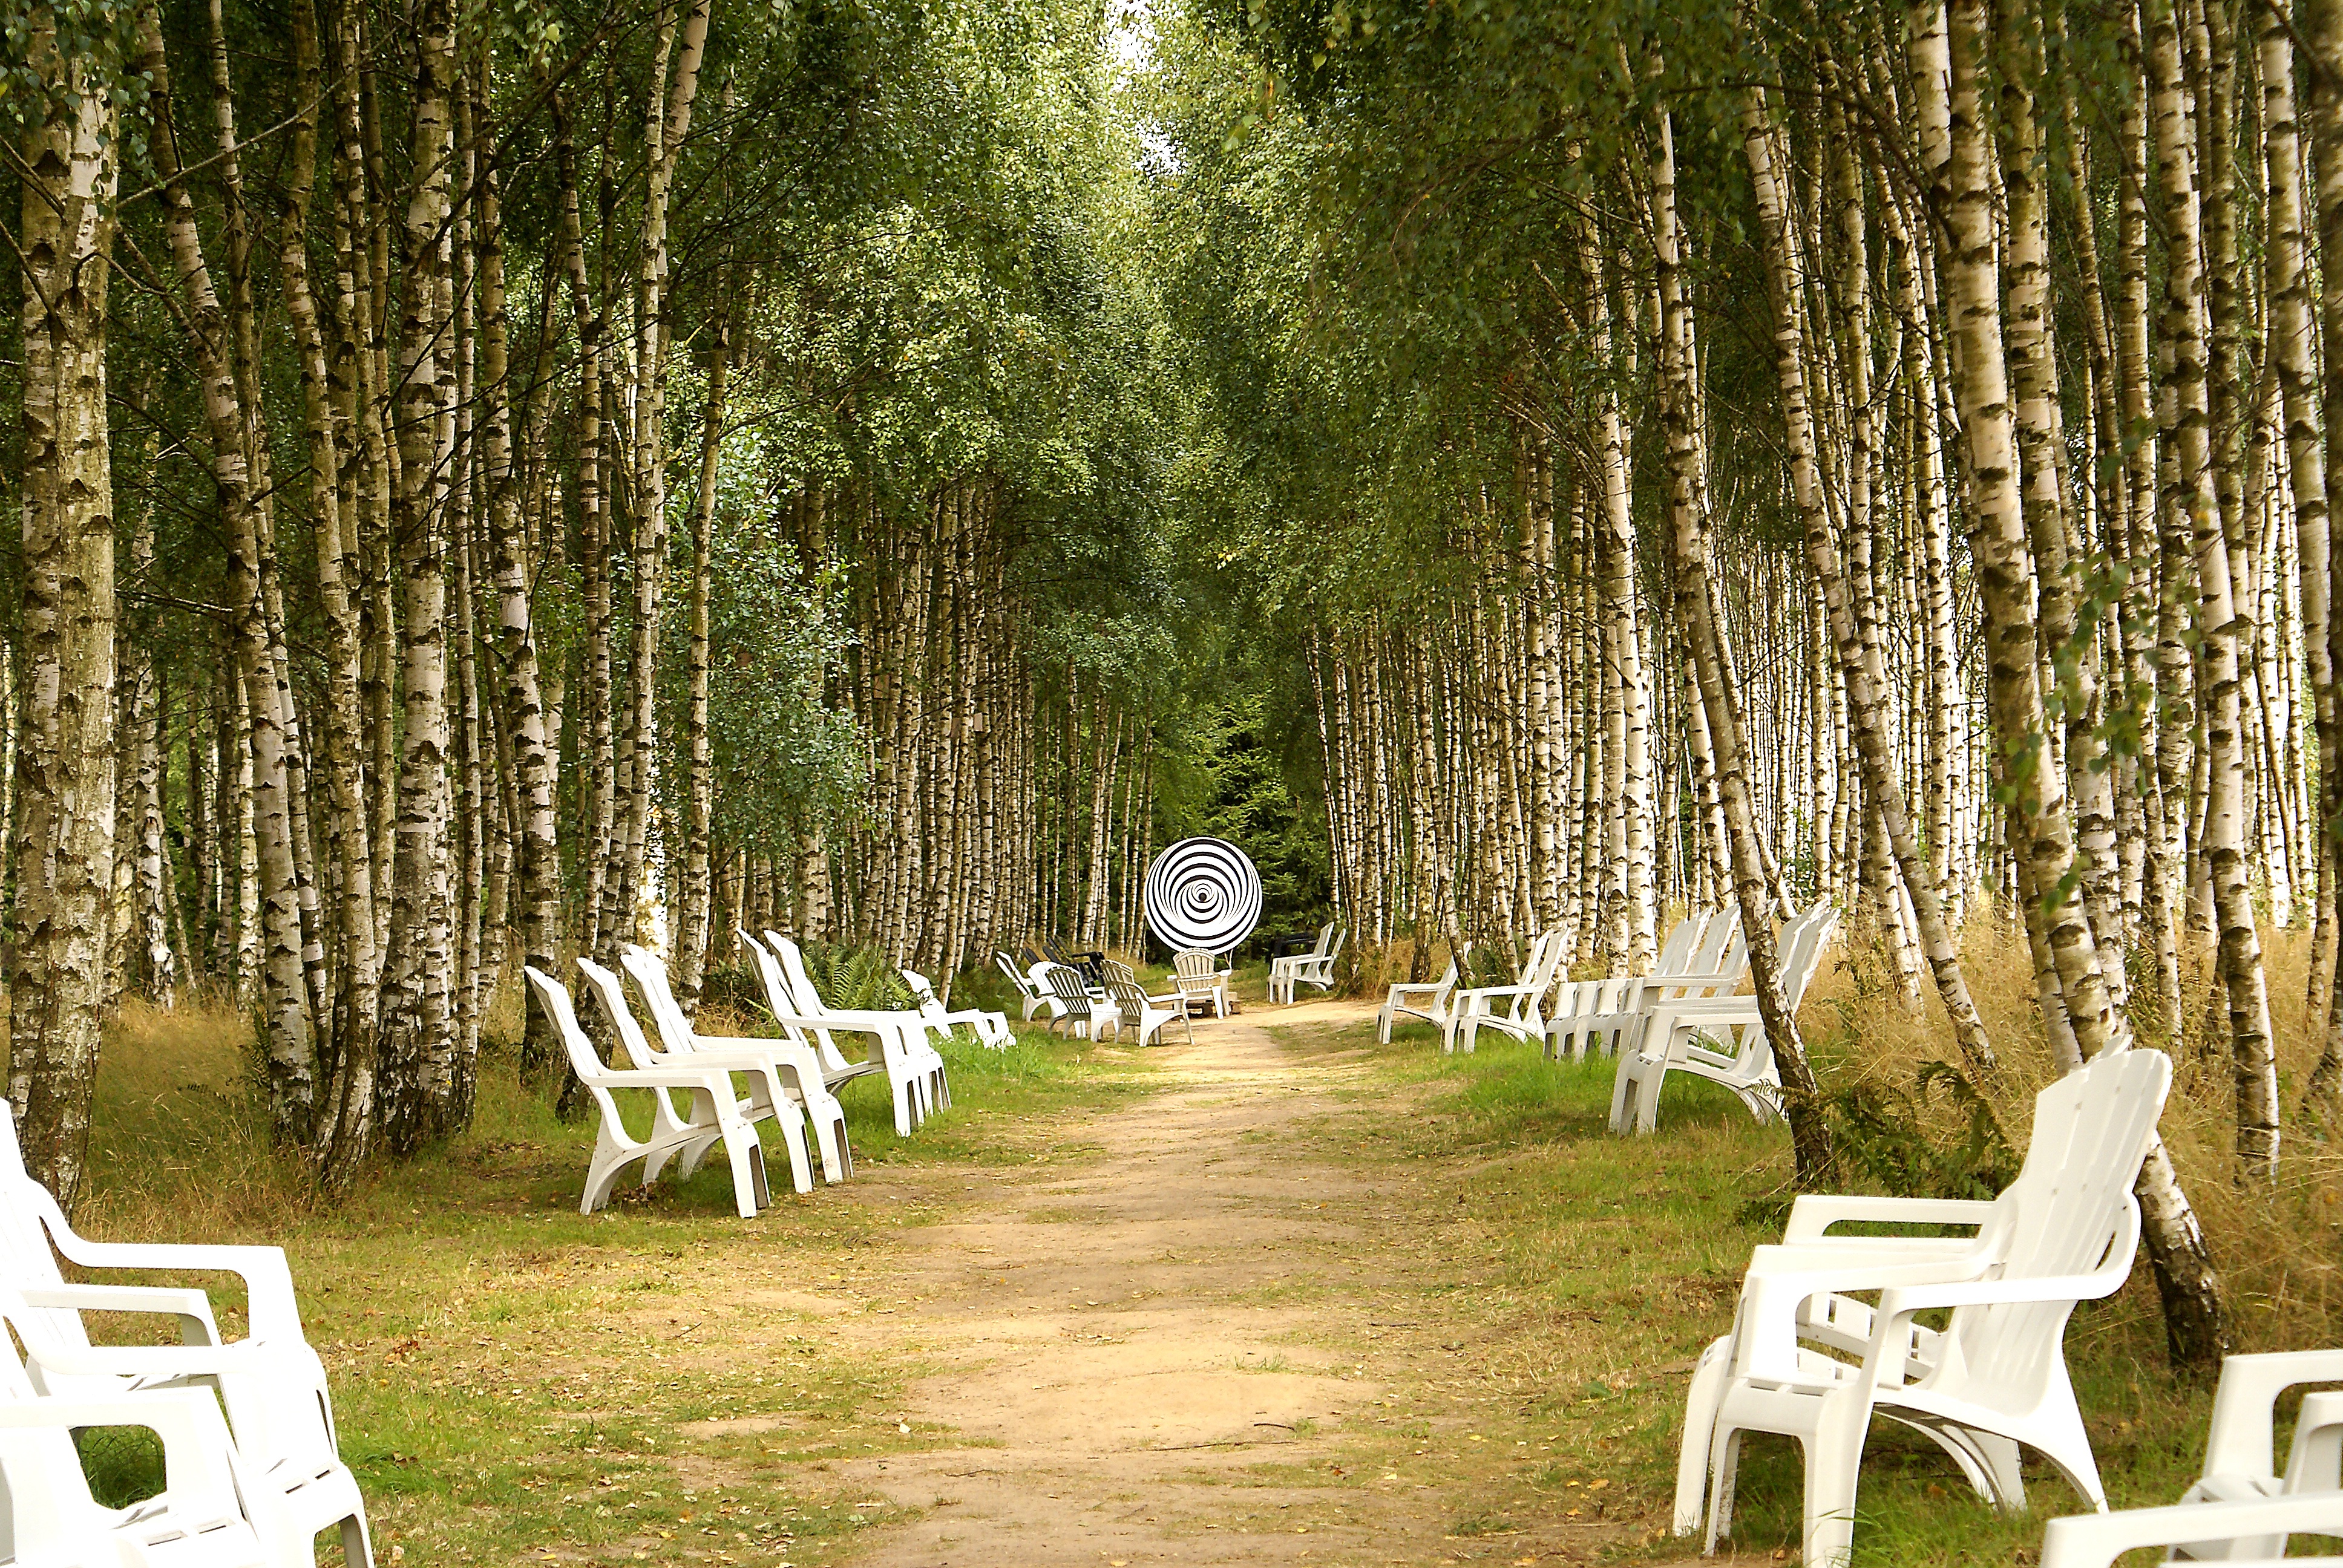
tree, nature, forest, white, meadow, flower, alley, green, birch, backyard, rest, lazy, ceremony, seaside town, woodland, habitat, ecosystem, tree trunks, resting place, the silence, peace of mind, the prospect of, birch alley, a birch grove, natural environment